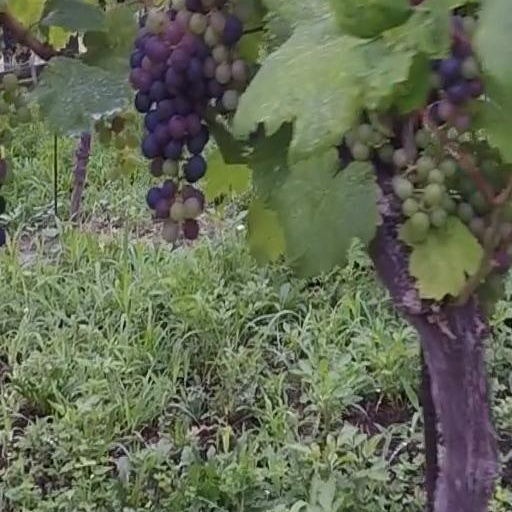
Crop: grape